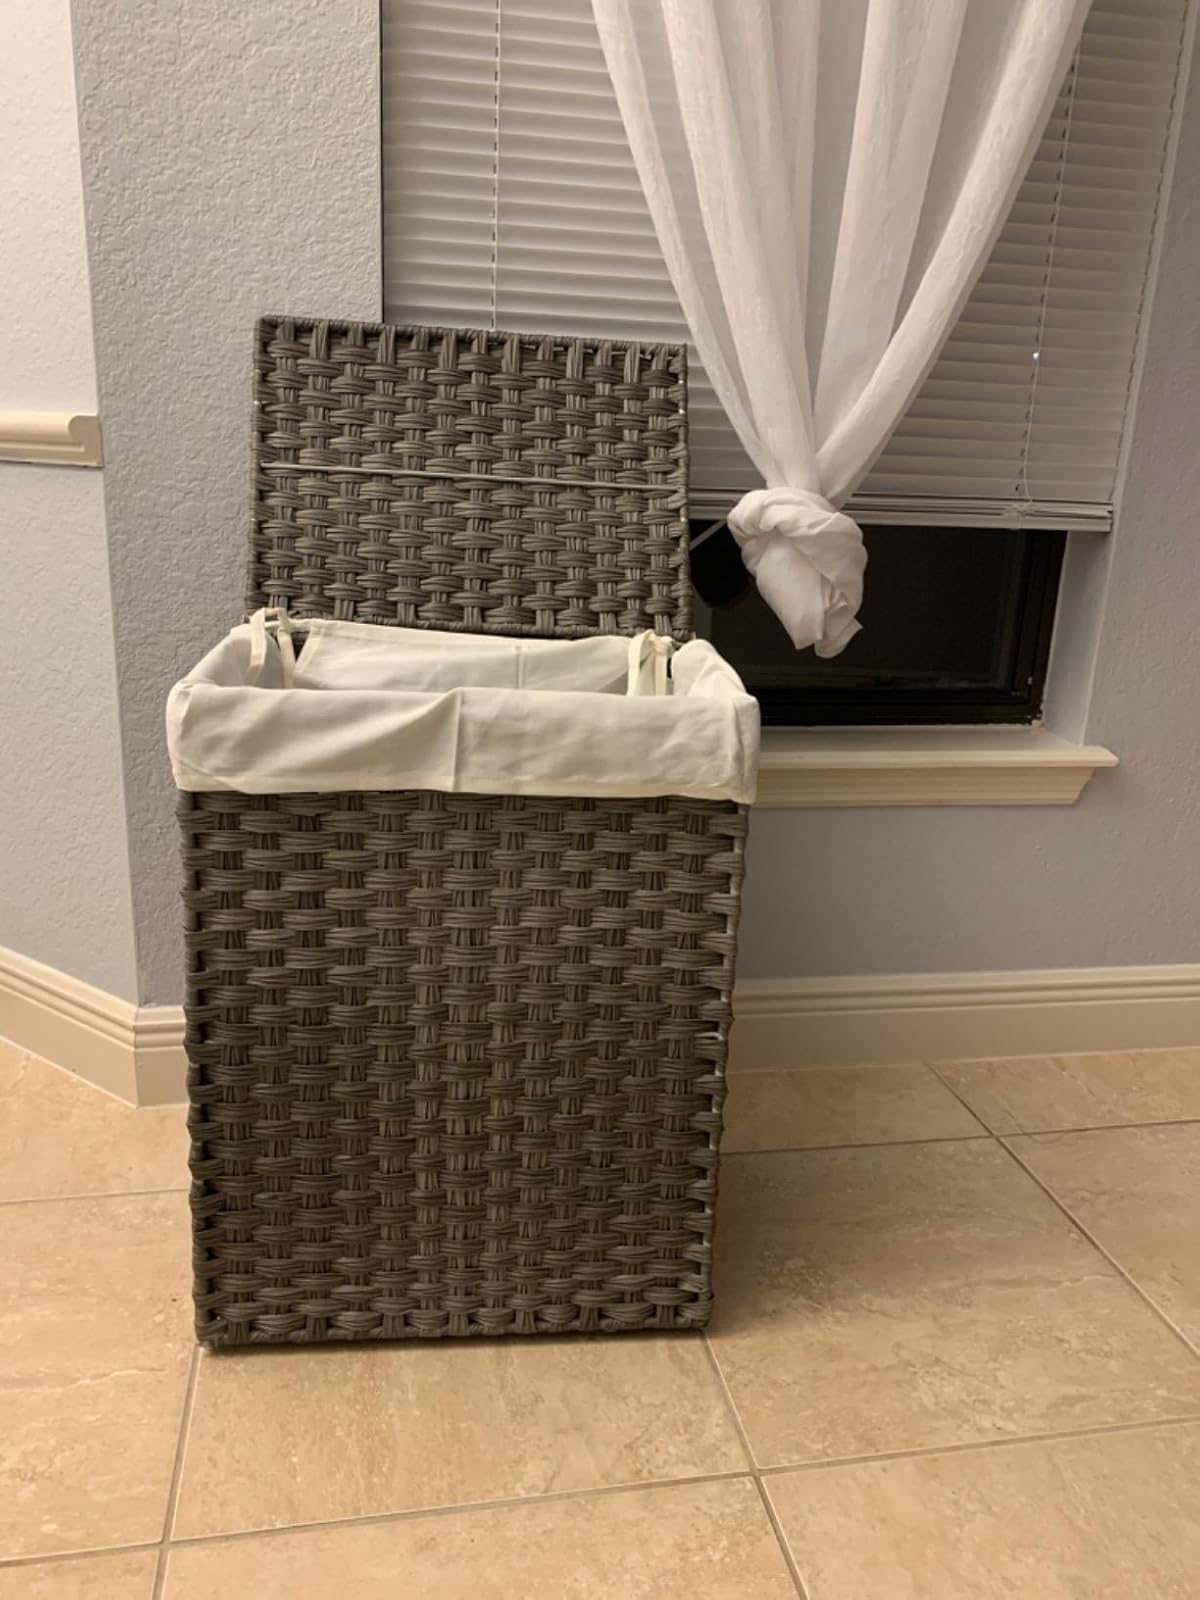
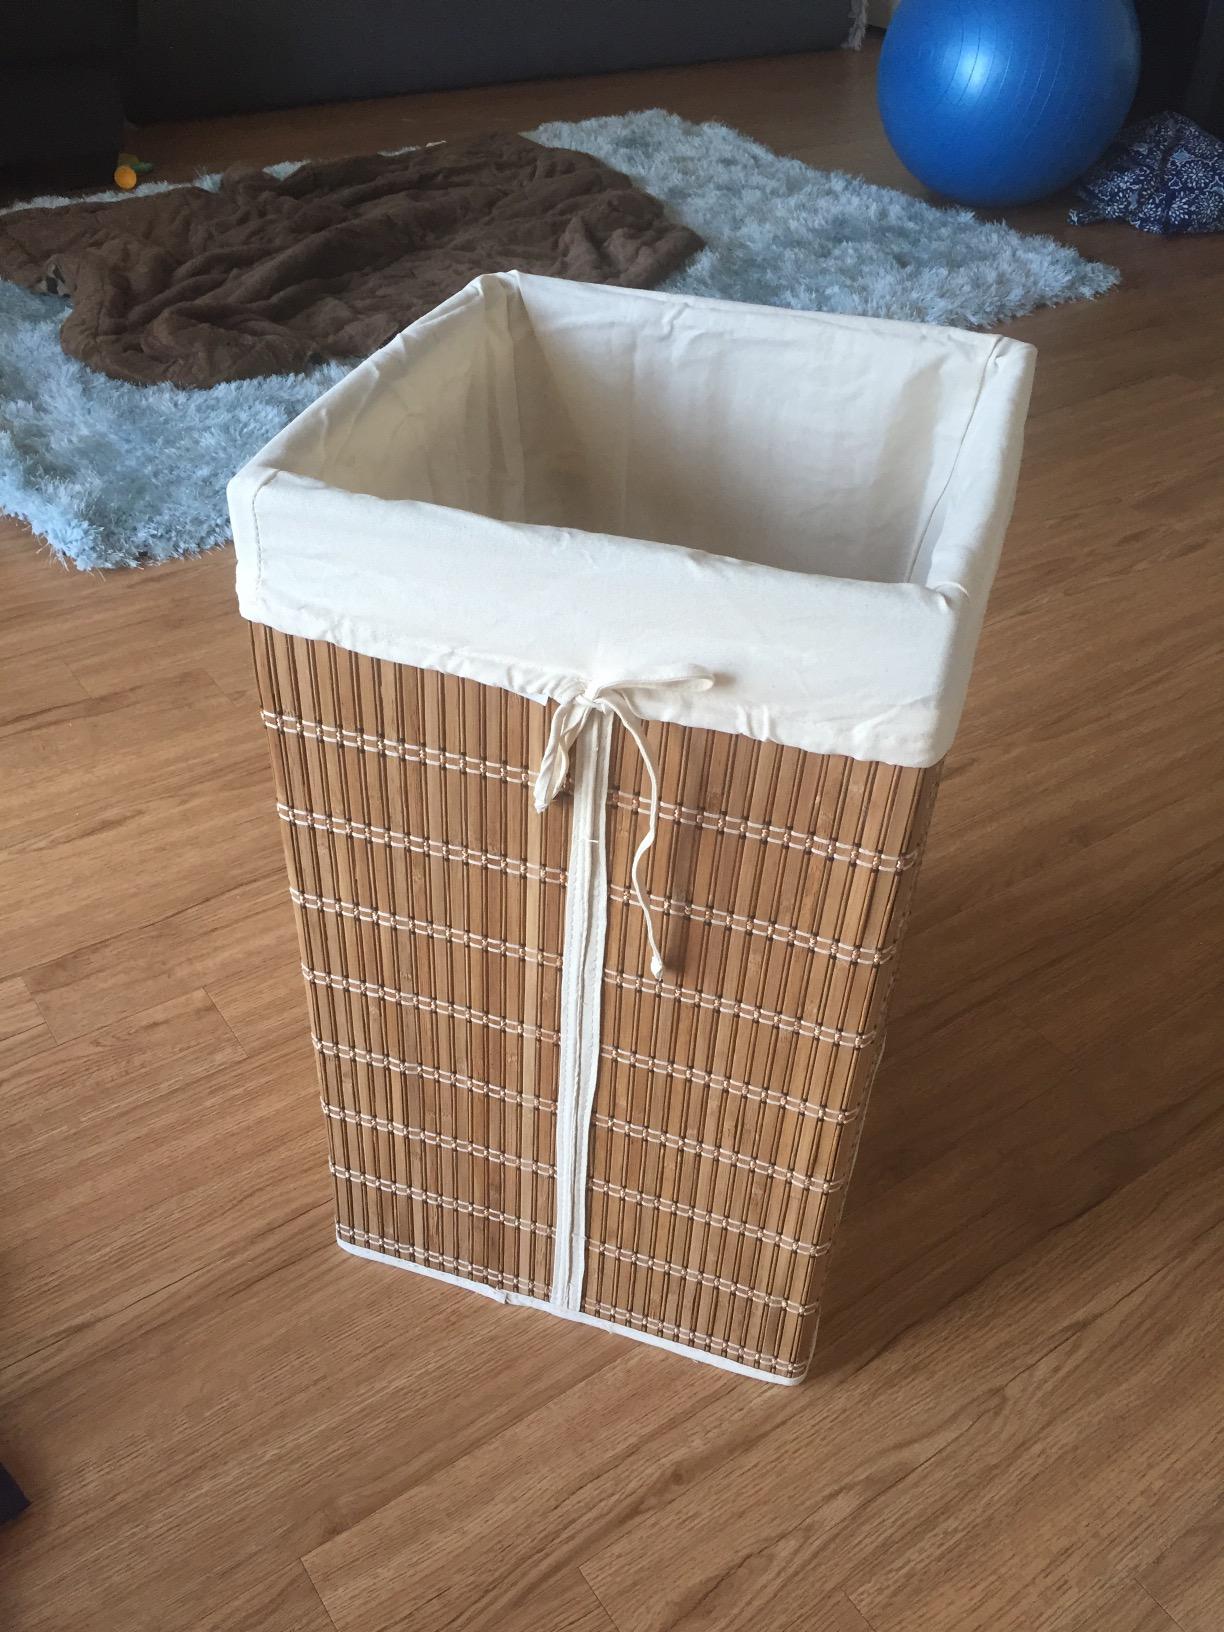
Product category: items_hamper
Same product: no